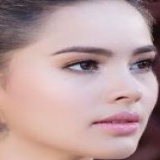
diễn viên Yaya